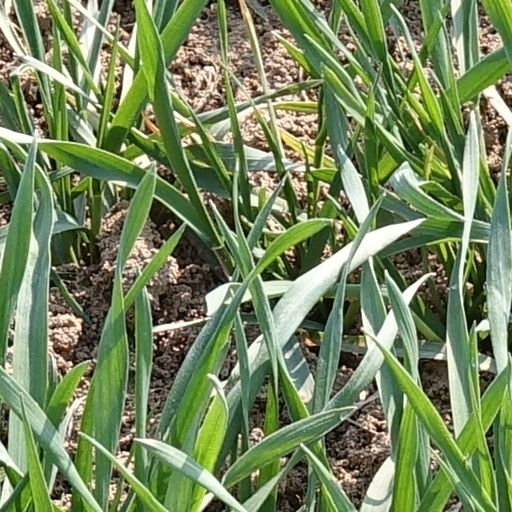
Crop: wheat